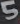
Number: 5